John Day Fossil Beds National Monument

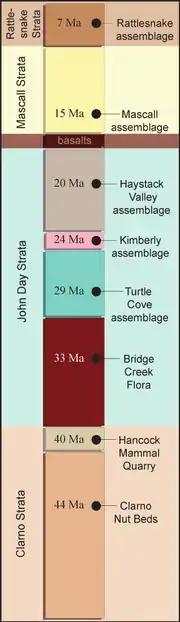
Timeline showing the major rock strata and fossil groups (assemblages) in the park in the order they were deposited, from bottom (oldest) to top (youngest) as they appear in nature. "Ma" stands for megaannus, "million years ago".

Merriam, a University of California paleontologist who had led expeditions to the region in 1899 and 1900, encouraged the State of Oregon to protect the area. In the early 1930s the state began to buy land for state parks at Picture Gorge, the Painted Hills, and Clarno that later became part of the national monument. In 1951 the Oregon Museum of Science and Industry established Camp Hancock, a field school for young students of geology, paleontology, and other sciences, on public lands surrounded by what would later become the Clarno Unit. In 1974 Congress authorized the National Park Service to establish the national monument, and President Gerald R. Ford signed the authorization. After the State of Oregon had completed the land transfer of the three state parks to the federal government, the monument was officially established on October 8, 1975.